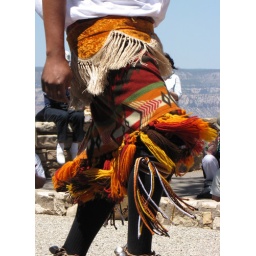
Native American dancers in colorful native dress are a favorite at the courtyard at Grand Canyon.sf